Vassar Swiss Underwear Company Building

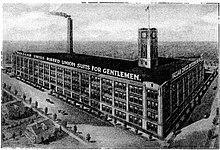
Vassar Swiss Underwear Company Building just after construction, 1914

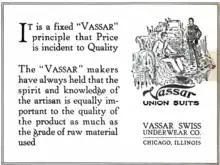
1920 advertisement for Vassar union suits

Near the end of the 19th century, the form-fitting union suit was growing in popularity. Sensing an opportunity, Chicago native George E. Rutledge experimented with the design of the union suit, adding reinforcement for increased wear resistance and altering the weave and construction. His changes resulted in an improved suit that was less bulky, more comfortable, and cheaper to produce. Rutledge obtained a patent for his improved suit in 1900 and designed production equipment to produce it. That same year, he partnered with Emil A. Basener and Frederick S. McCoy to form the Vassar Swiss Underwear Company. Starting with $10,000 the trio set up a manufacturing operation in Chicago to produce Rutledge's union suits as well as other high-quality men's undergarments.